Louisa Adams

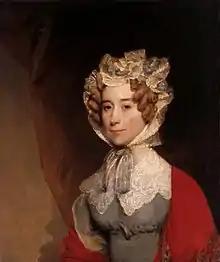
Portrait by Gilbert Stuart

Louisa Catherine Adams (February 12, 1775 – May 15, 1852) was the first lady of the United States from 1825 to 1829 during the presidency of John Quincy Adams. She was born in England and raised in France. Her father was an influential American merchant, and she was regularly introduced to prominent Americans. After her family returned to England, she met John Quincy Adams in 1795, and the two began a tenuous courtship. They married in 1797 after being engaged for a year, beginning a marriage of disagreements and personality conflicts. She joined her husband on his diplomatic mission to Prussia, where she was popular with the Prussian court. When they returned to the United States, her husband became a senator and she gave birth to three sons. John was appointed minister to the Russian Empire in 1809, and they traveled to Russia without their two older sons, against Louisa's wishes. Though she was again popular with the court, she detested living in Russia, especially after the death of her infant daughter in 1812. She lived in Russia alone for a year while John negotiated the Treaty of Ghent, and when he asked her to join him in 1815, she made the dangerous 40-day journey across war-torn Europe.